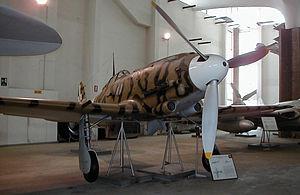
La Seconde Guerre mondiale est la première guerre où les avions militaires furent utilisés de façon intensive, devenant un élément essentiel de la doctrine militaire. Certains avions, bien que conçus et utilisés pendant l'entre-deux-guerres, particulièrement au cours de la guerre d'Espagne ont été réunis ici car ils ont été rendus célèbres par leur action au cours de la Seconde Guerre mondiale. Les noms officiellement attribués à certains avions, figurent à côté de leur désignation en italique.
Le Macchi M.C.205 Veltro est un avion de chasse italien produit à partir du milieu de la Seconde Guerre mondiale.